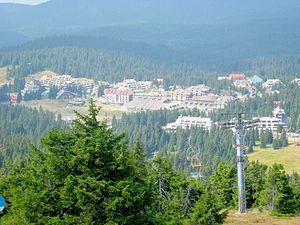
Les forêts primaires de hêtres des Carpates et d'autres régions d'Europe forment un site transnational du patrimoine mondial, regroupant 78 forêts de hêtres réparties sur 12 pays européens : Albanie, Allemagne, Autriche, Belgique, Bulgarie, Croatie, Espagne, Italie, Pologne, Roumanie, Slovaquie, Slovénie et Ukraine.